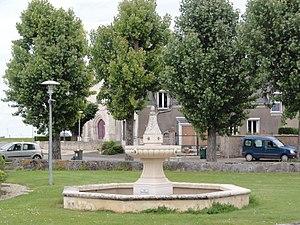
Dambron (Eure-et-Loir) Fontaine
Dambron est une commune française située dans le département d'Eure-et-Loir en région Centre-Val de Loire.